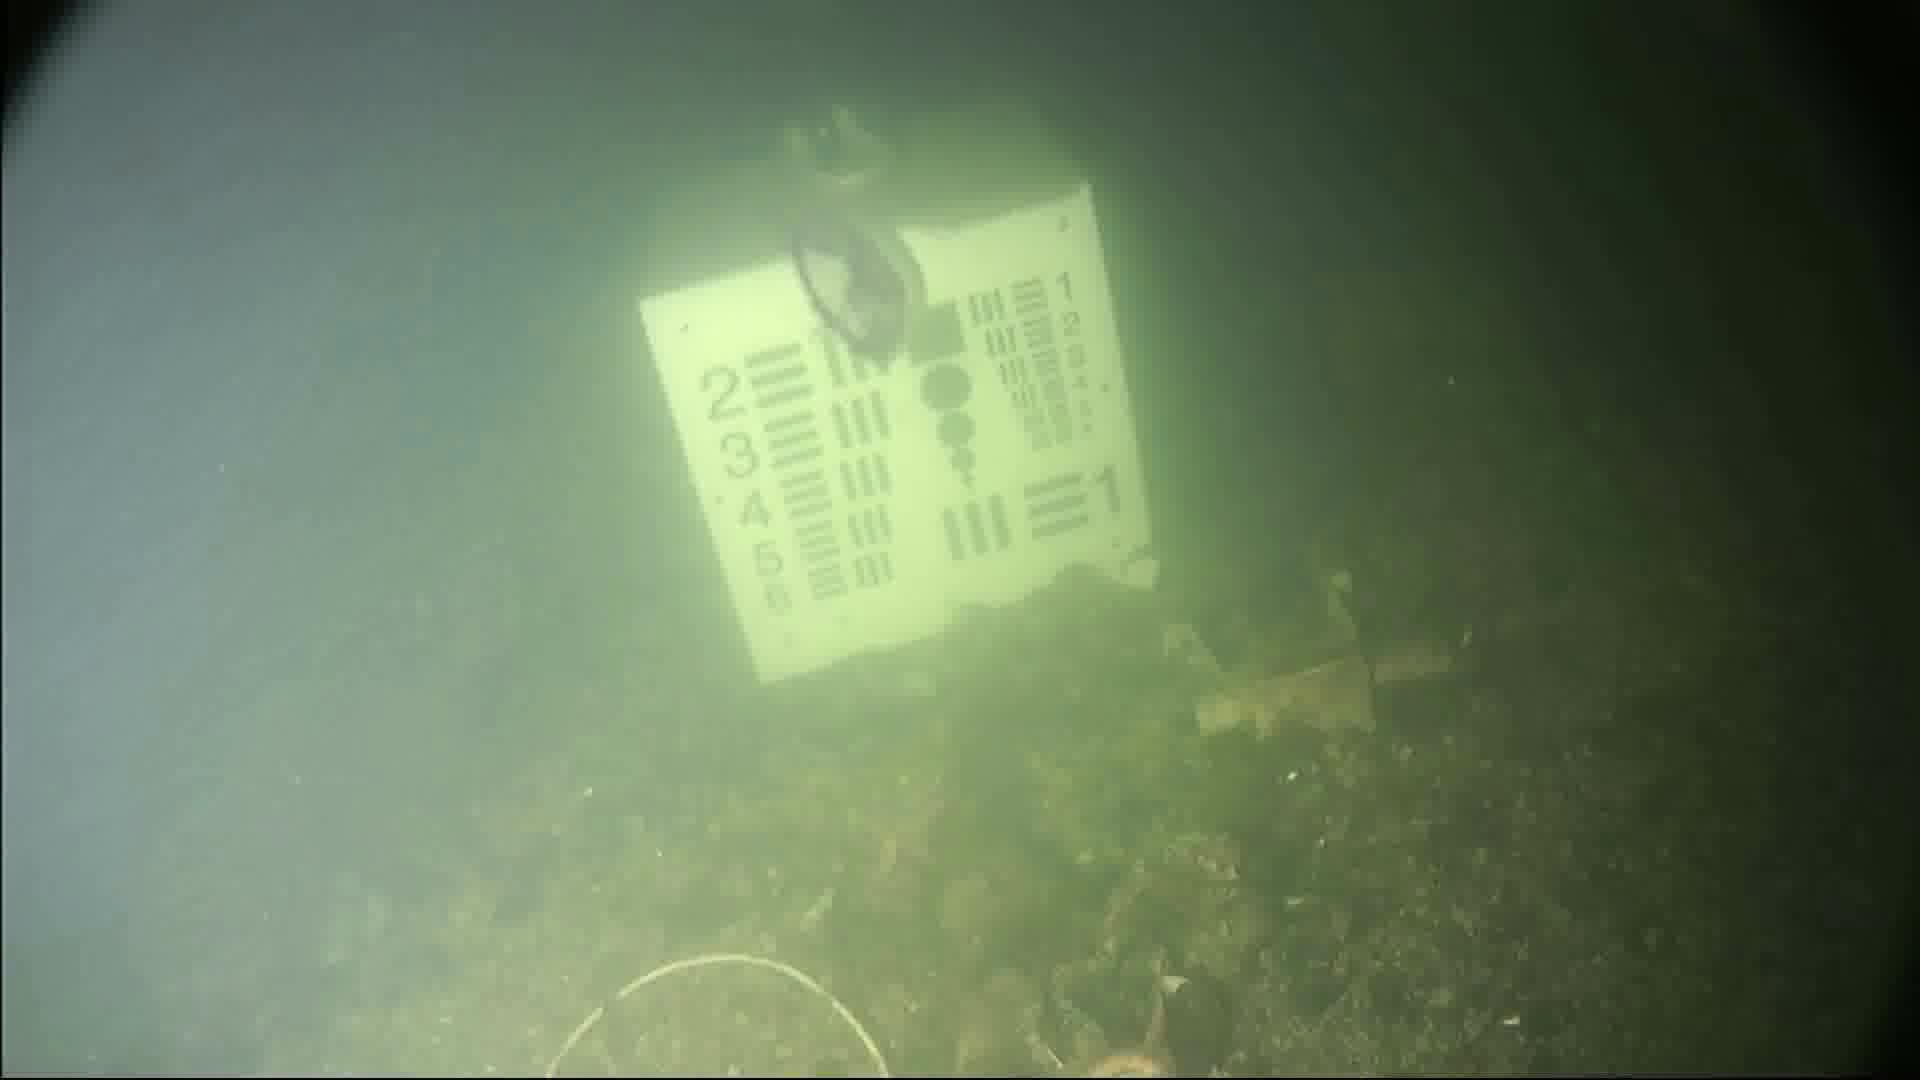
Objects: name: starfish
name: jellyfish